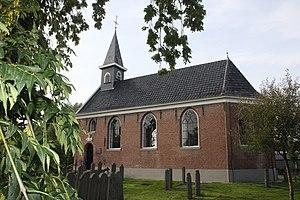
Surhuisterveen est un village de la commune néerlandaise d'Achtkarspelen, dans la province de Frise.